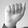
ASL letter: A